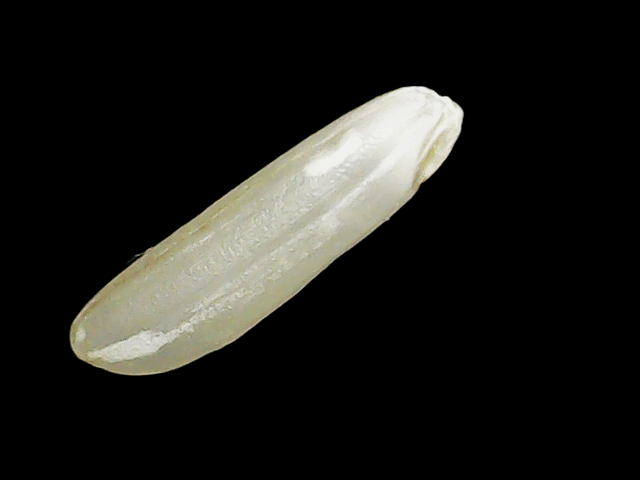
Rice variety: Binadhan14